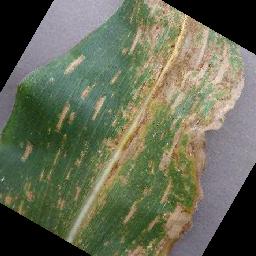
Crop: corn
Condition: (maize)_cercospora_spot_gray_spot